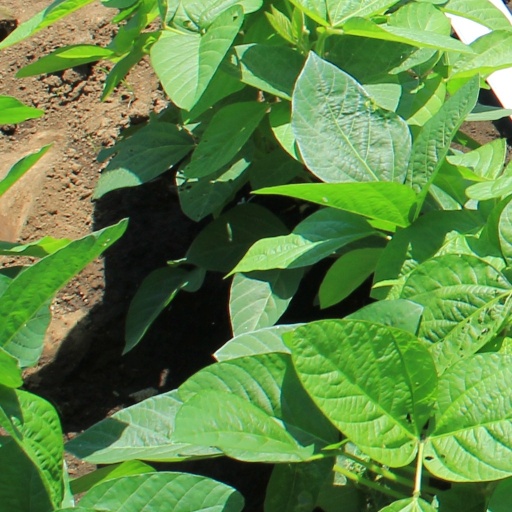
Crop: soybean